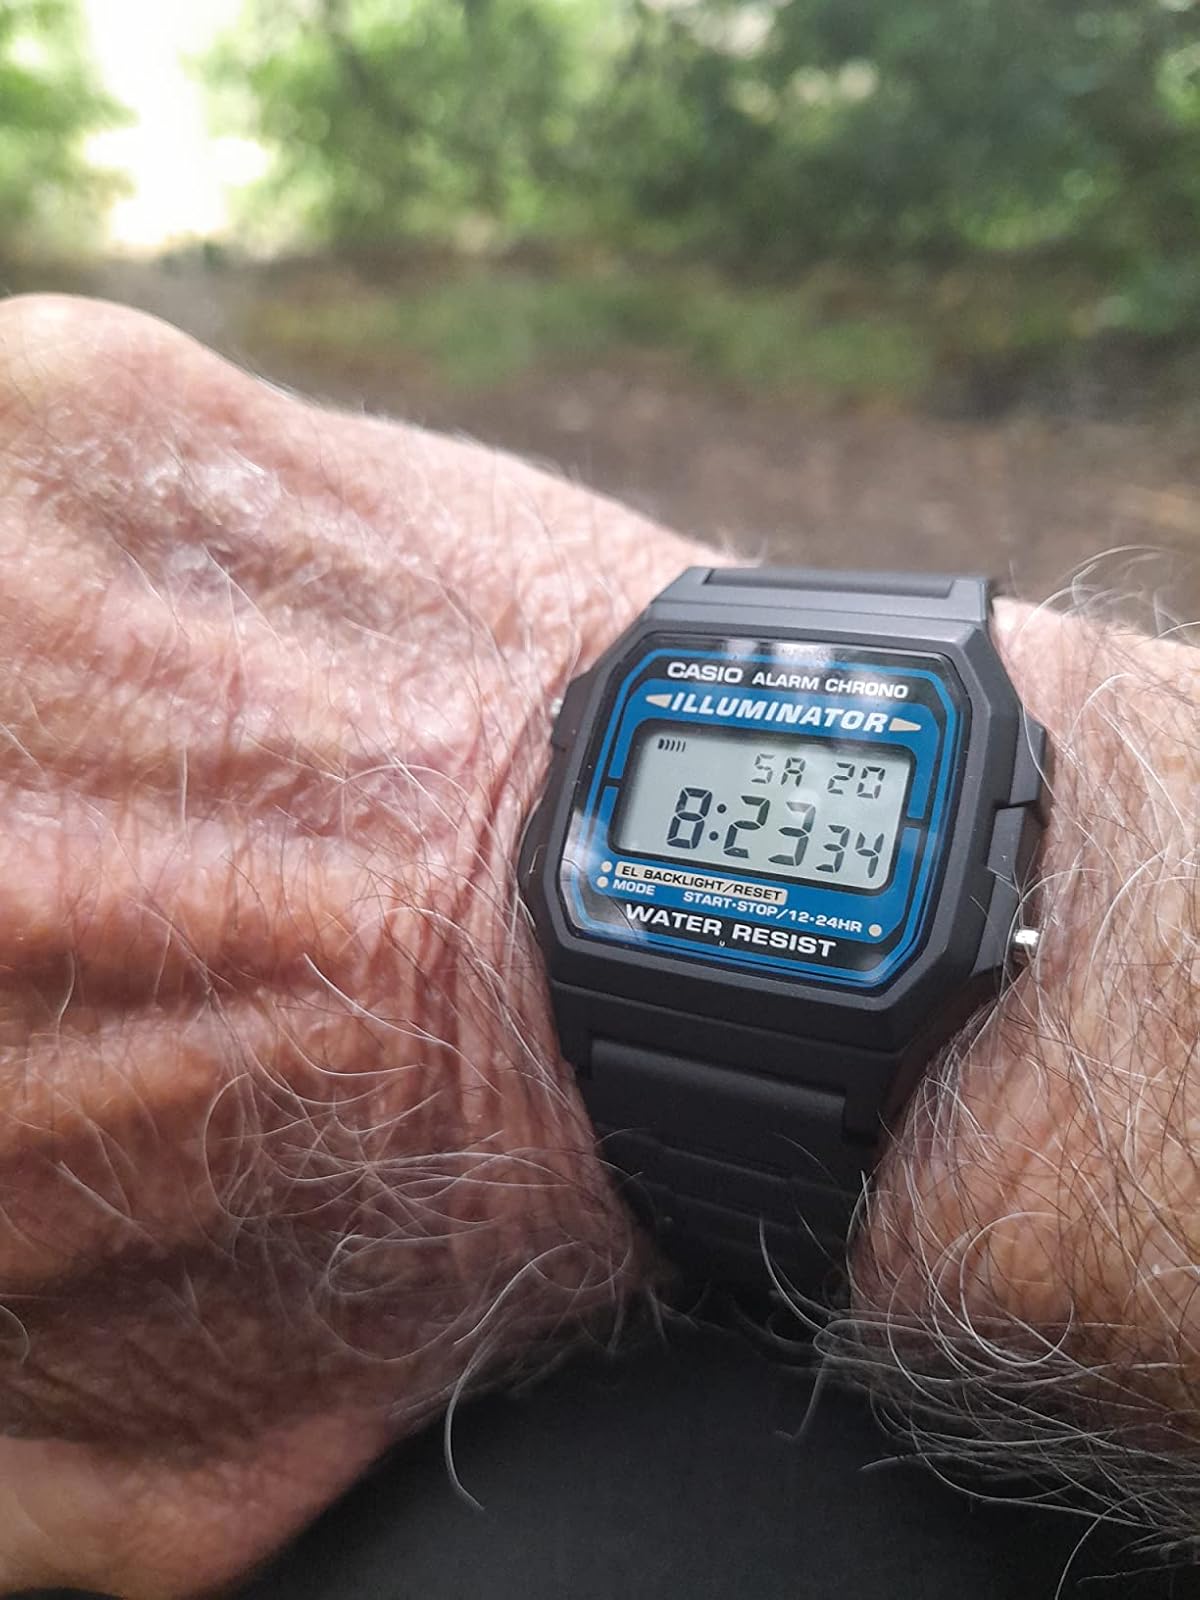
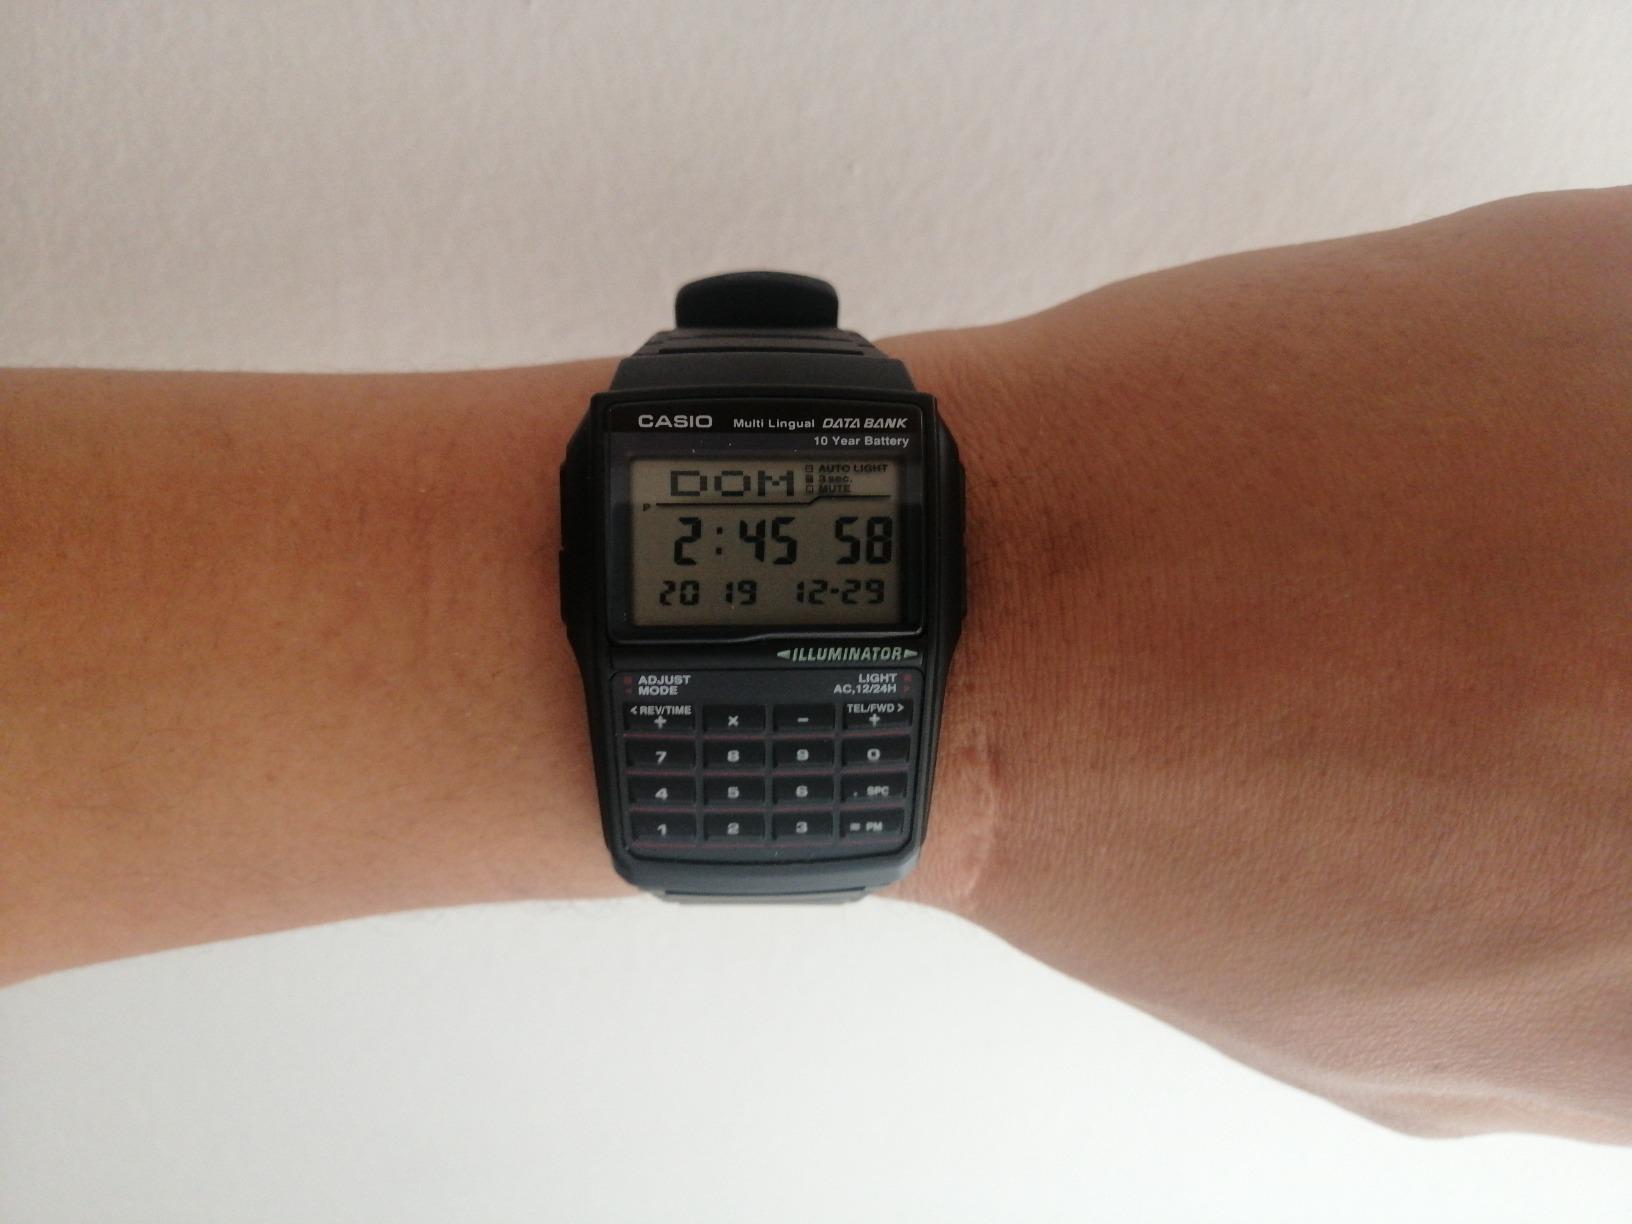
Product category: accessories_watch
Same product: no